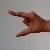
The image shows a hand gesture representing the letter 'Z' in Indian Sign Language.